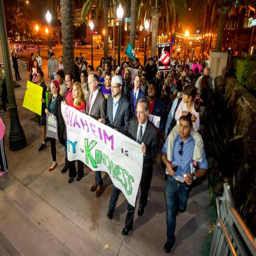
people rallying against hate climb the stairs .